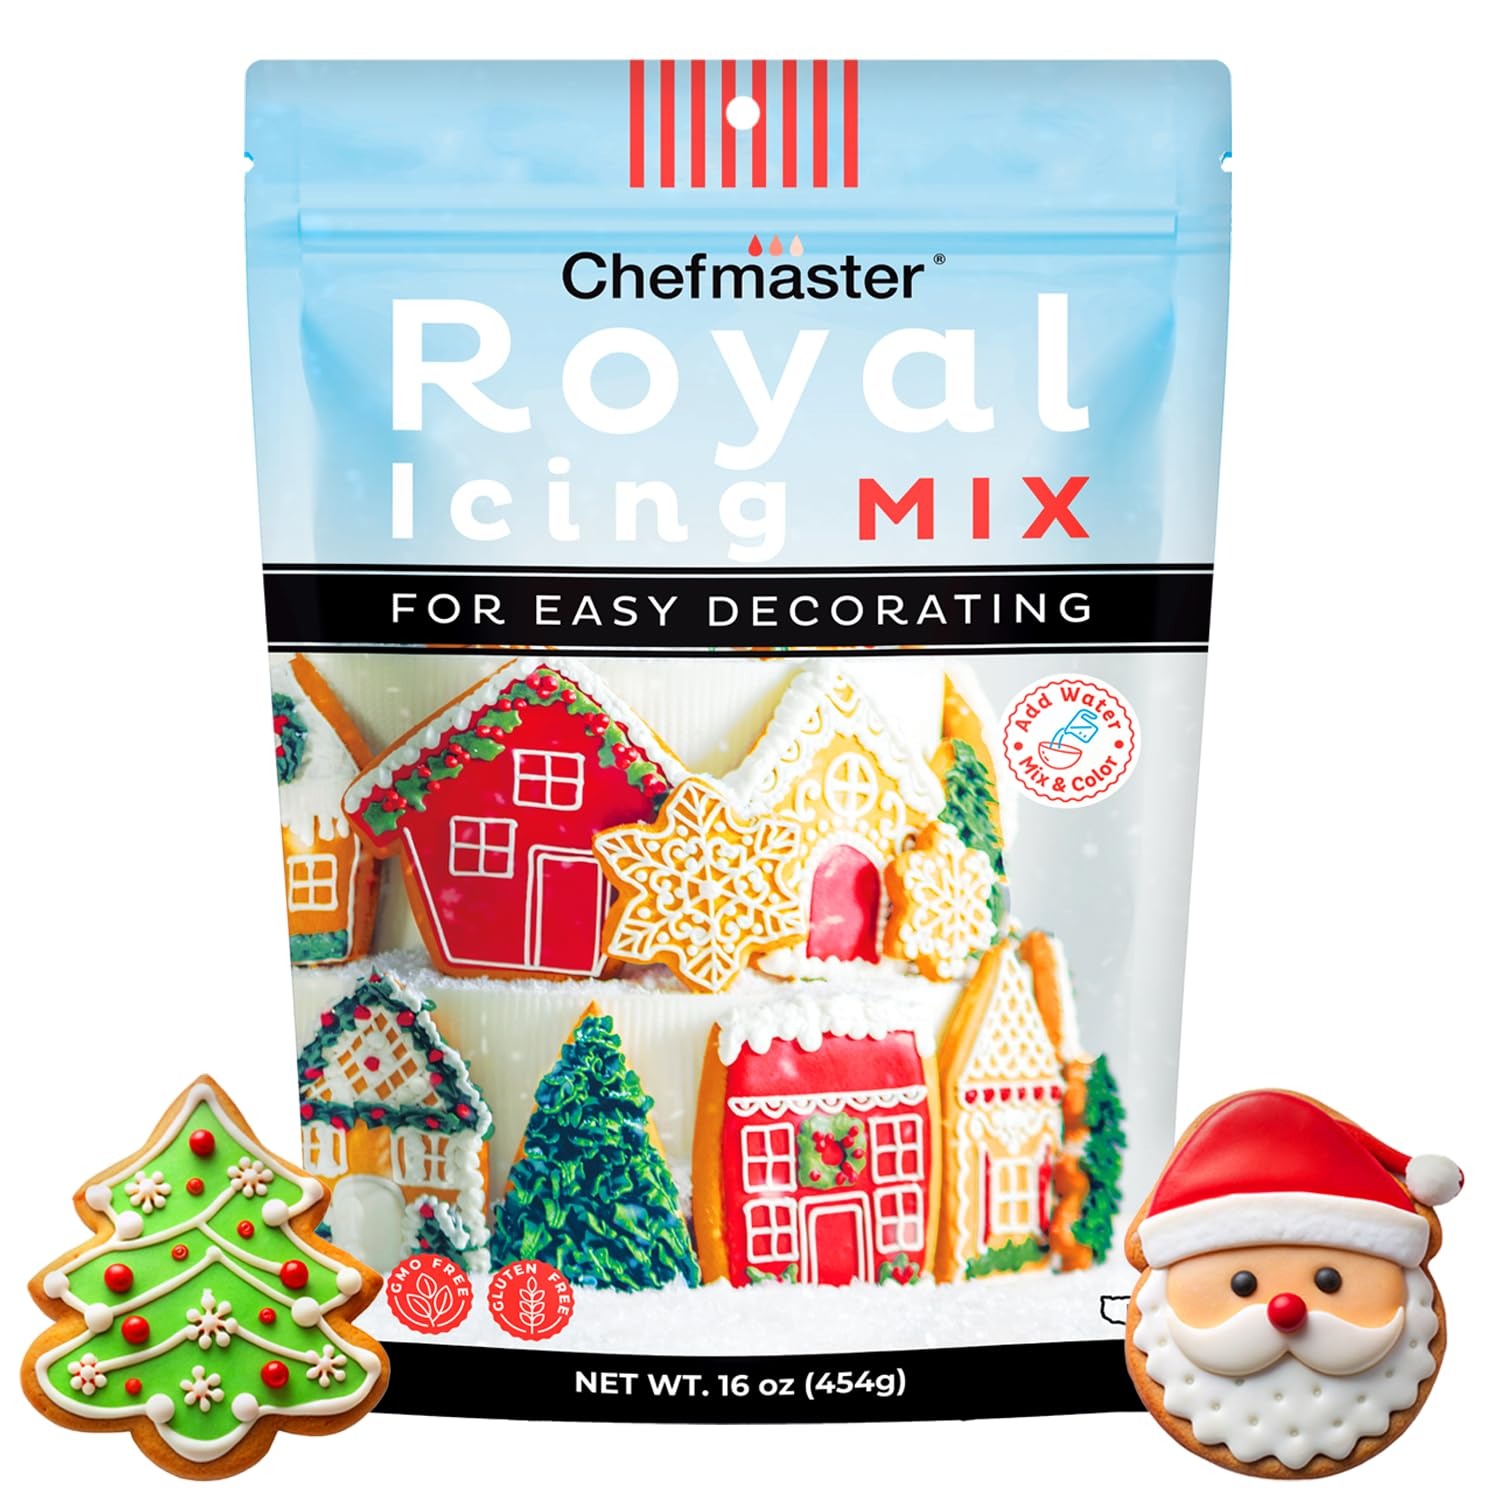
Item Name: Chefmaster Premium Holiday Royal Icing Mix, Decorating Cookies, Making Cake Decorations, Extra Smooth & Versatile, Just Add Water, Non-GMO, Made in USA, 16 oz
Bullet Point 1: VERSATILE HOLIDAY ROYAL ICING Adjust the amount of water added to our icing mix to achieve any consistency you desire. Use a thicker texture to create flowers, leaves, and decorations that need to hold their shape. This consistency also makes assembling gingerbread houses a breeze! Add a bit more water to create the ideal piping consistency for borders, outlines, ornate details, and lettering. Simply add even more water to obtain flood icing when you need to smoothly coat cutout sugar cookies.
Bullet Point 2: COLORFUL APPLICATION Select your favorite Chefmaster Liqua-Gel and gel food colors, fold in a few drops at a time to reach desired shade, then decorate. Pro-tip, let deep colors such as red, black, and navy sit overnight to develop and deepen naturally.
Bullet Point 3: EASY-TO-USE This premium holiday royal icing mix is super quick to prepare. Just add water and you'll be ready to start.
Bullet Point 4: QUALITY INGREDIENTS Premium Holiday Royal icing mix contains only non-GMO ingredients and Chefmaster’s Deluxe Meringue Powder, it is certified kosher, and formulated with dried cage-free egg whites.
Bullet Point 5: MANUFACTURED IN THE USA With over 85 years of experience in coloring food products and overall, 120 years in the bakery industry, we pride ourselves on formulating the best blends to meet your one-of-a-kind creativity. Chefmaster royal icing is made in Fullerton, CA
Product Description: Chefmaster’s Premium Holiday Royal Icing Mix is an extra smooth, versatile solution for decorating cookies and creating cake embellishments. By adjusting the water amount, you can achieve any desired consistency: thicker for creating flowers, leaves, and gingerbread house assembly, or thinner for piping borders, outlines, ornate details, and lettering. It also smoothly coats sugar cookies as flood icing. Customize your creations with Liqua-Gel and gel food colors, allowing deep shades to develop overnight. Easy to use, just add water, and you're ready to decorate!
Value: 16.0
Unit: Ounce

Price: 27.43